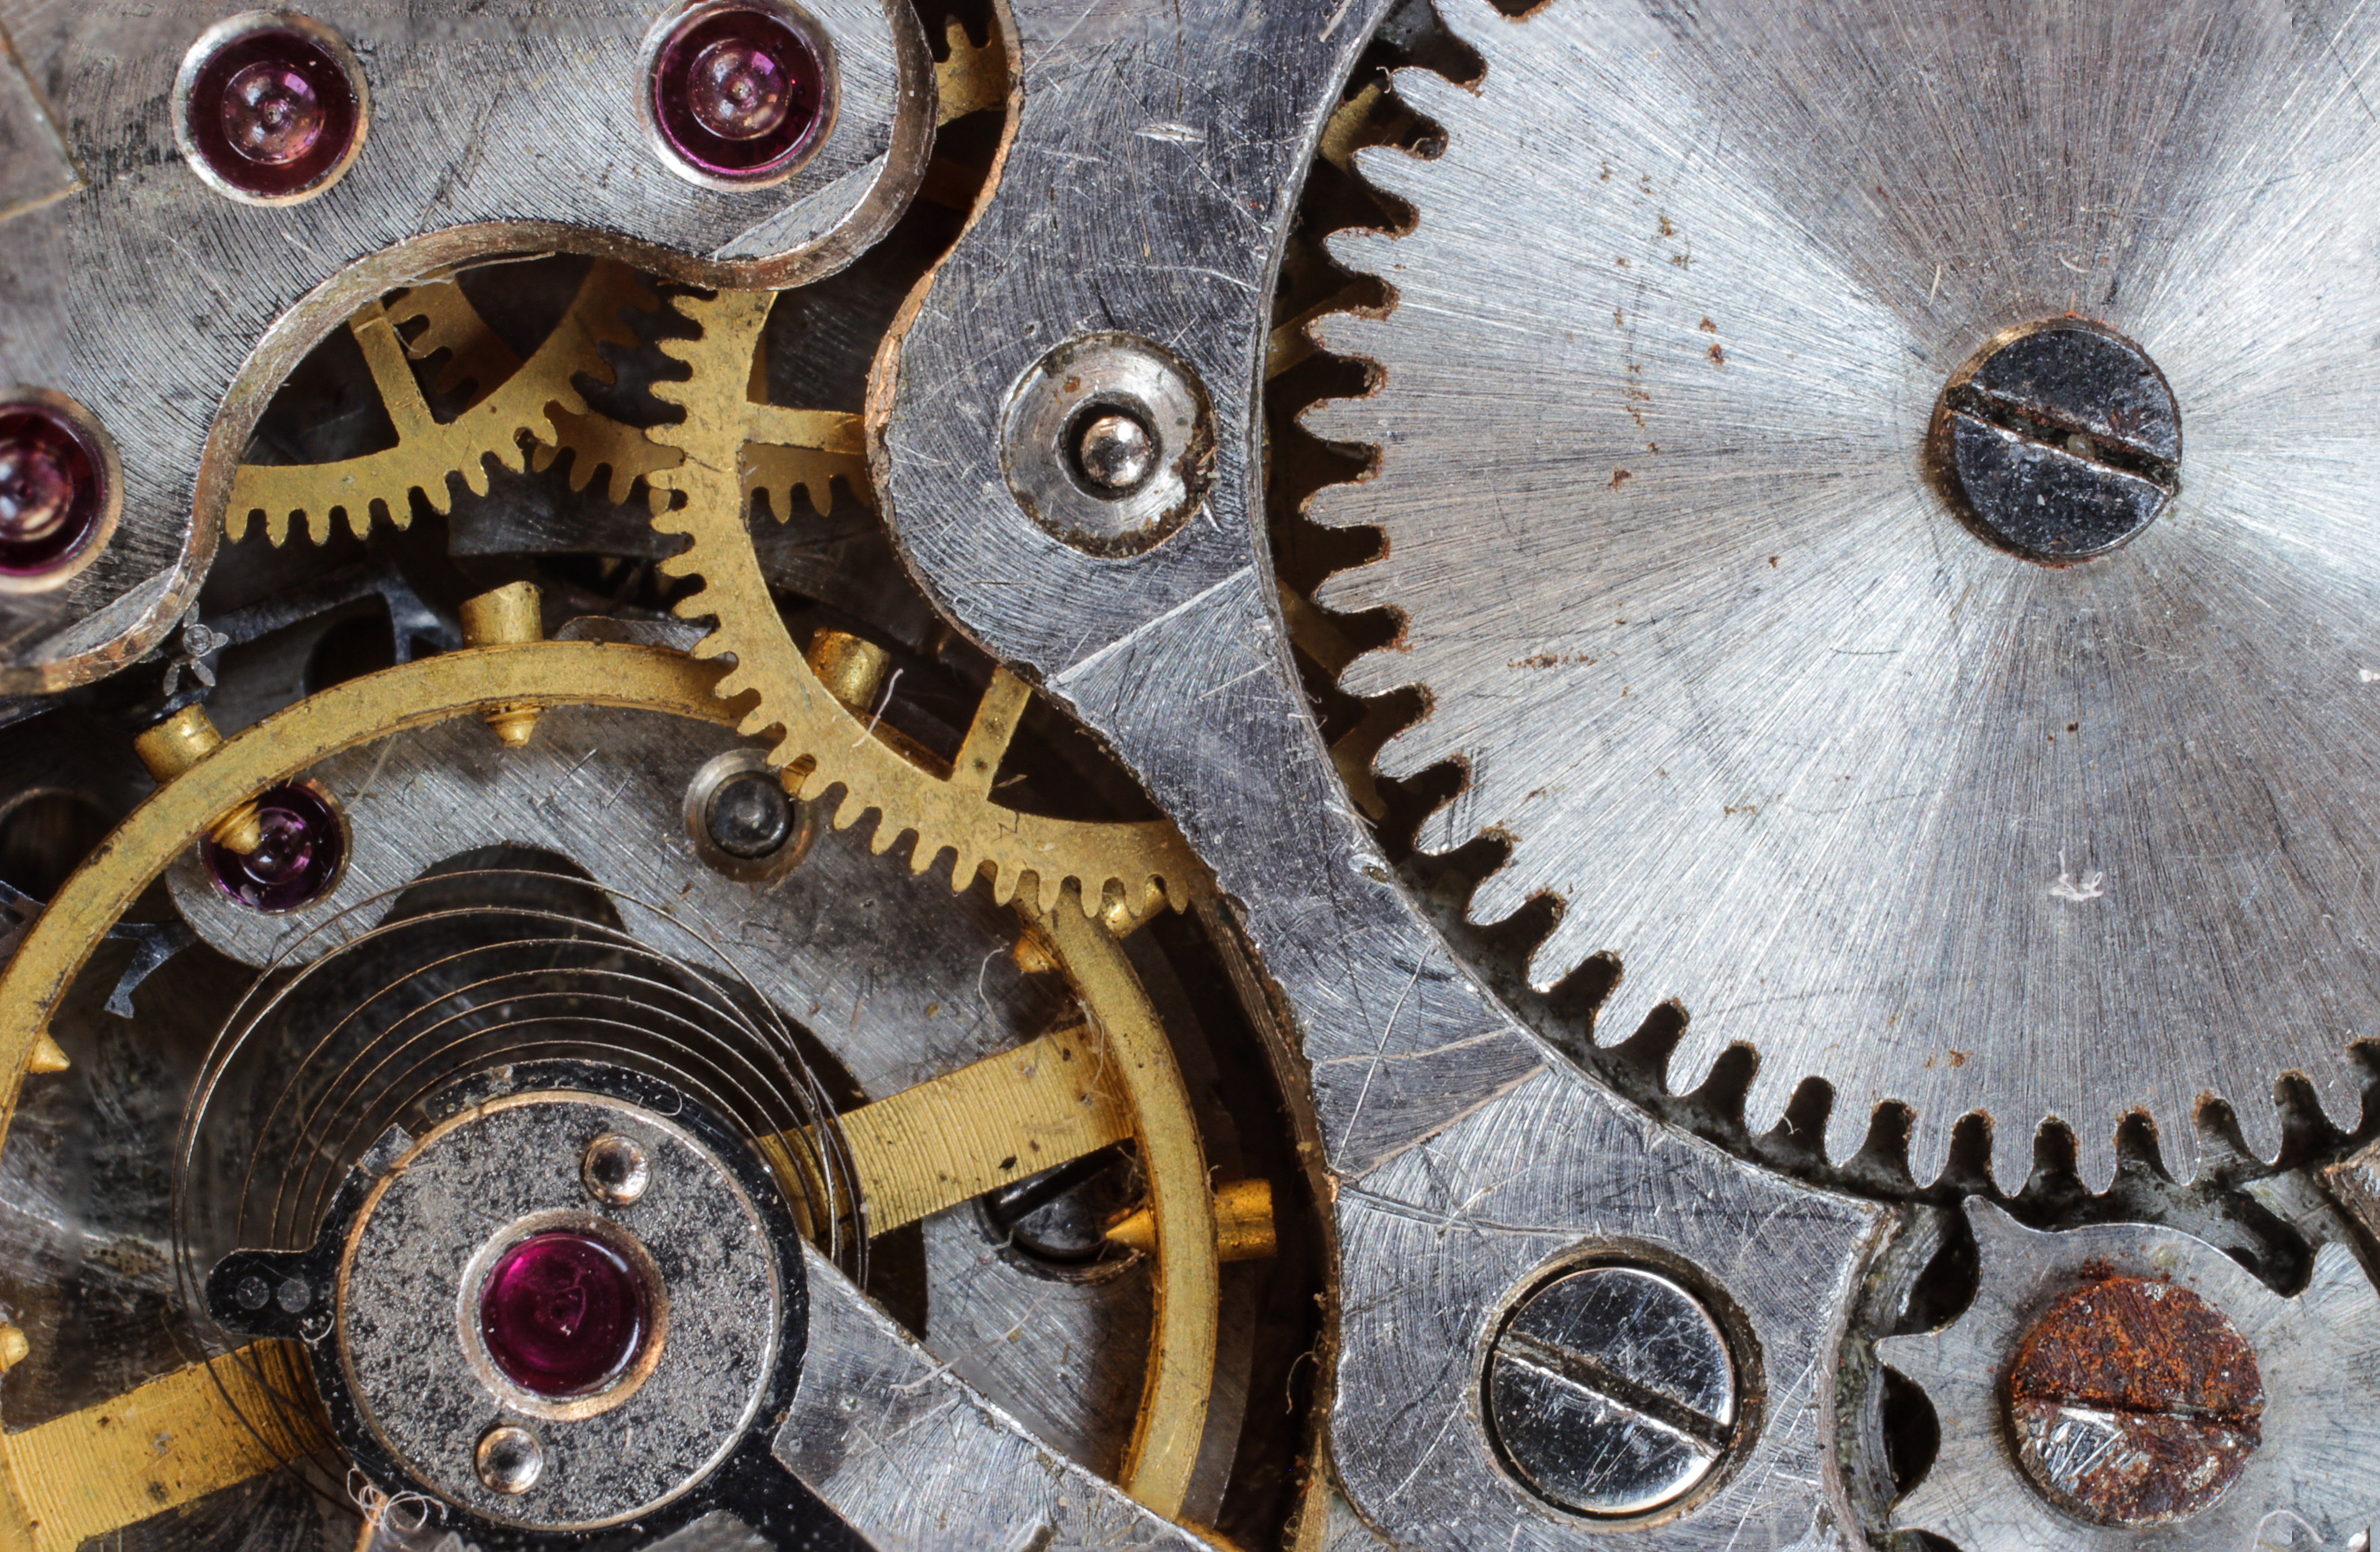
work, technology, vintage, wheel, retro, clock, time, old, tool, repair, equipment, gear, macro, metal, industrial, machine, industry, minute, mechanism, focus, engineering, design, mechanical, parts, engine, h, cogwheel, former, analogue, mechanics, within, accuracy, aircraft engine